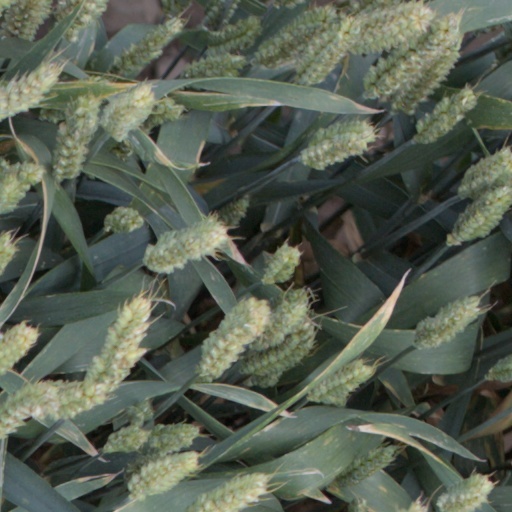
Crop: wheat